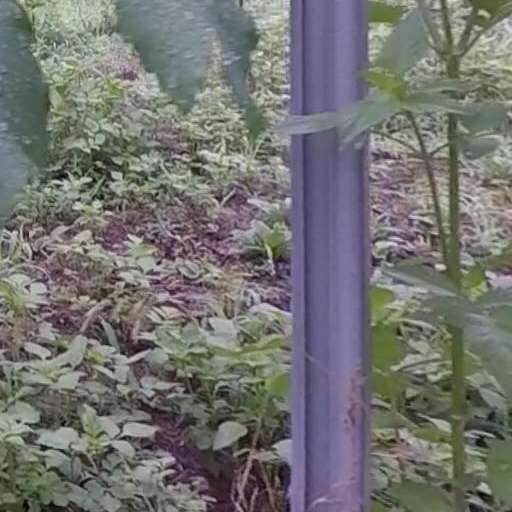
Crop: grape